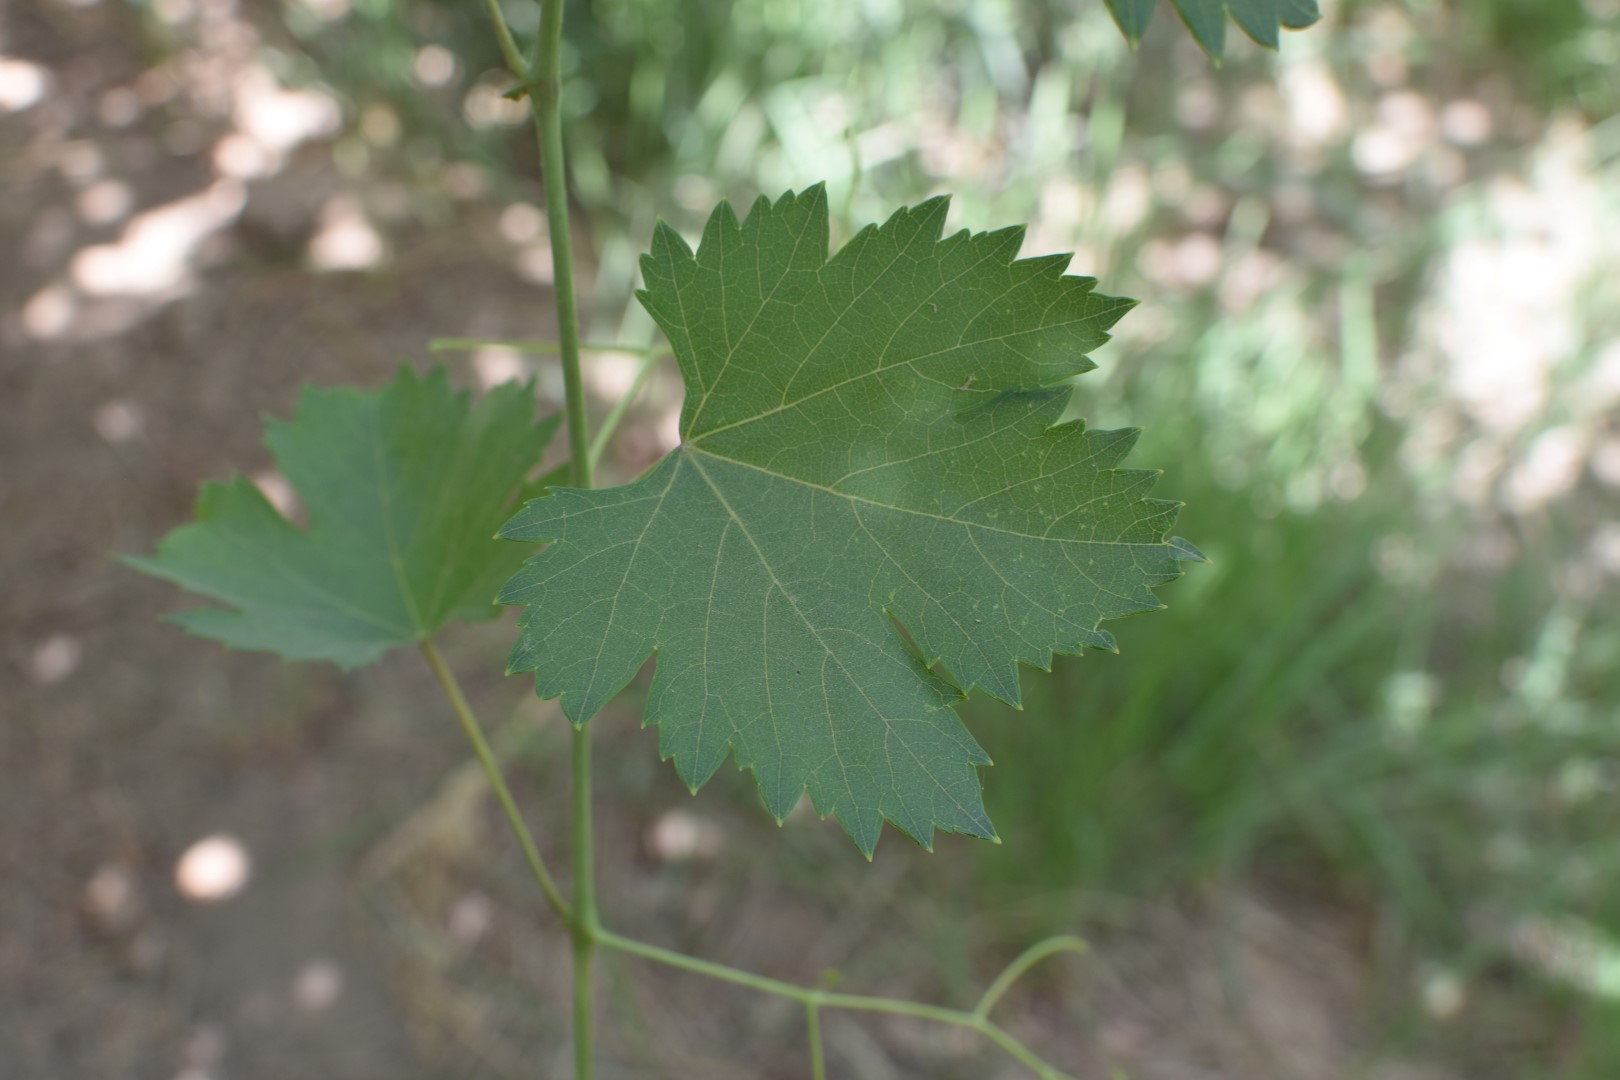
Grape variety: Halawani